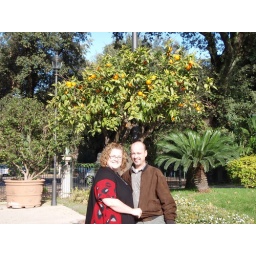
Outside the Restaraunt under an orange tree